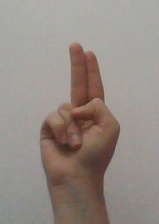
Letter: taa